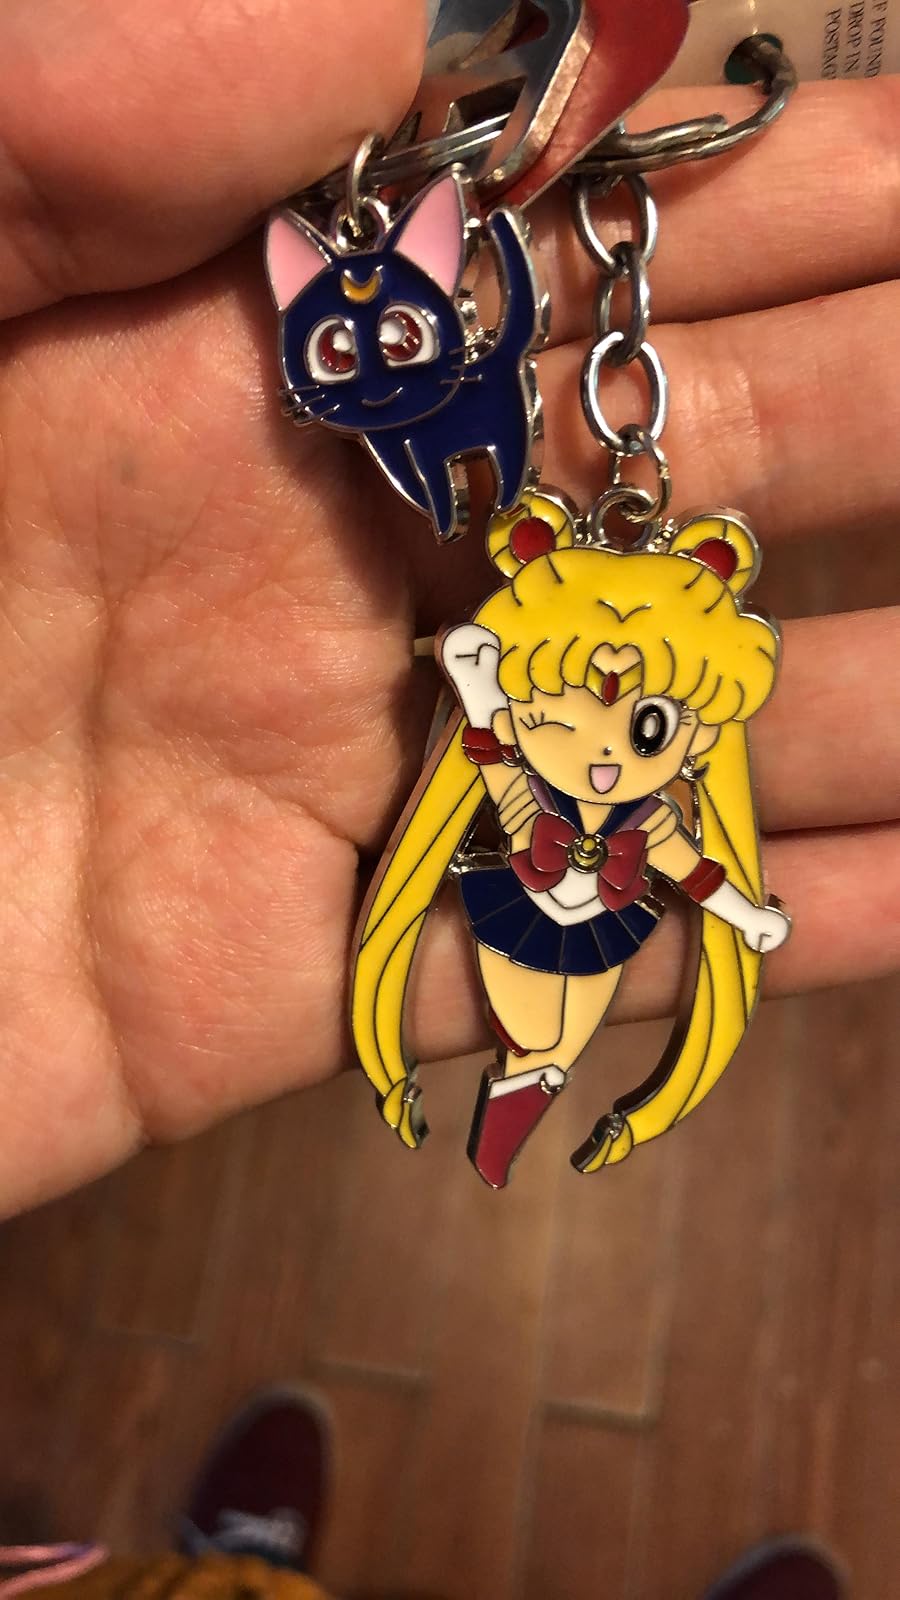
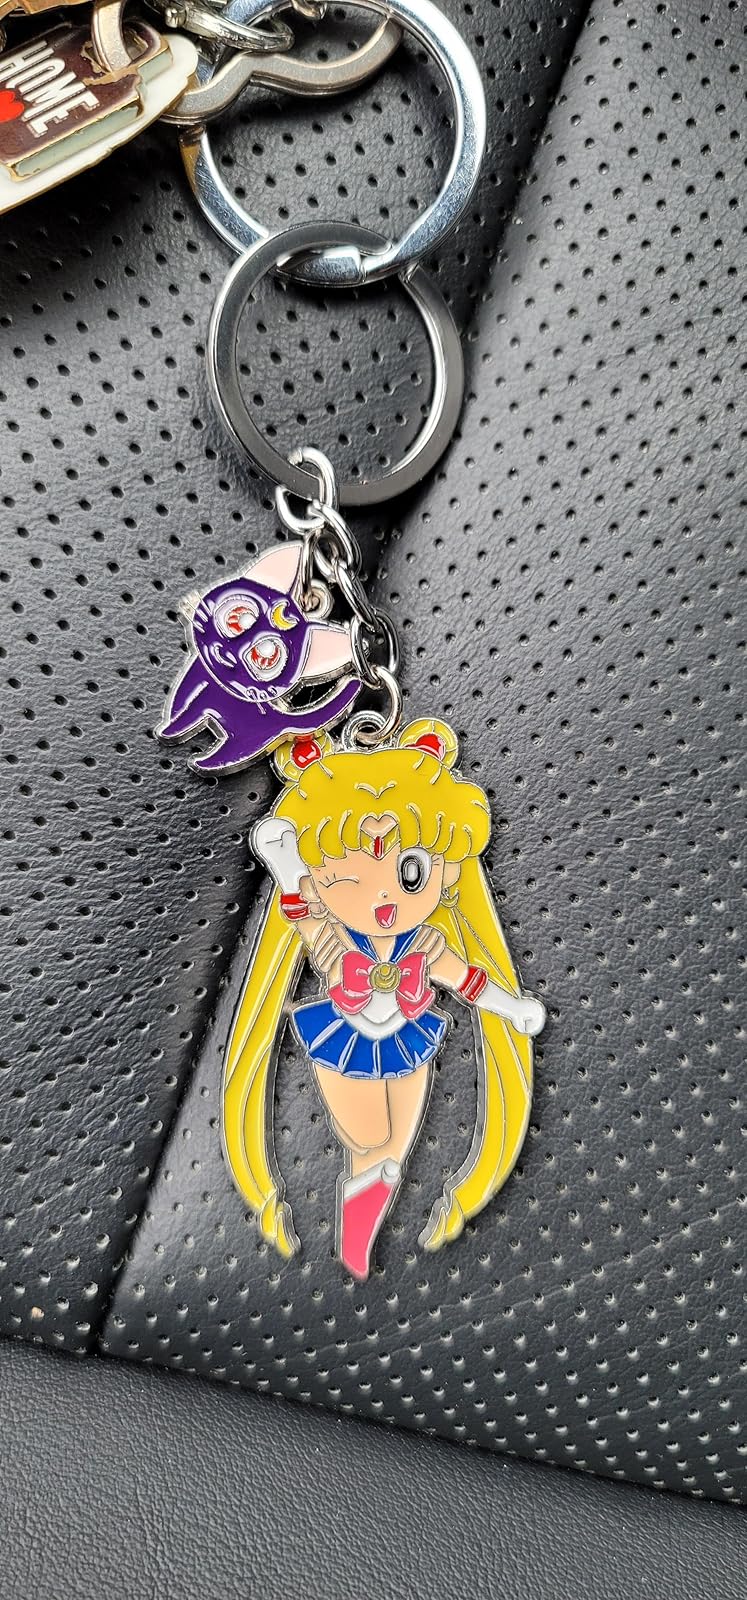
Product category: accessories_keychain
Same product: yes